Washington, D.C.

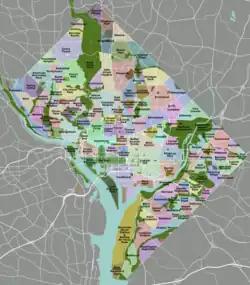

Washington, D.C., officially the District of Columbia and commonly known as simply Washington or D.C., is the capital city and federal district of the United States. The city is on the Potomac River, across from Virginia, and shares land borders with Maryland to its north and east. It was named after George Washington, the first president of the United States. The district is named for Columbia, the female personification of the nation.